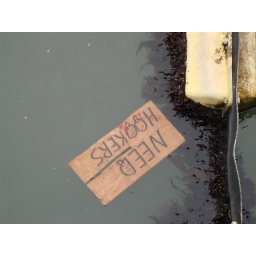
This was a sign in the water at Fisherman's Wharf, it's self explanatory